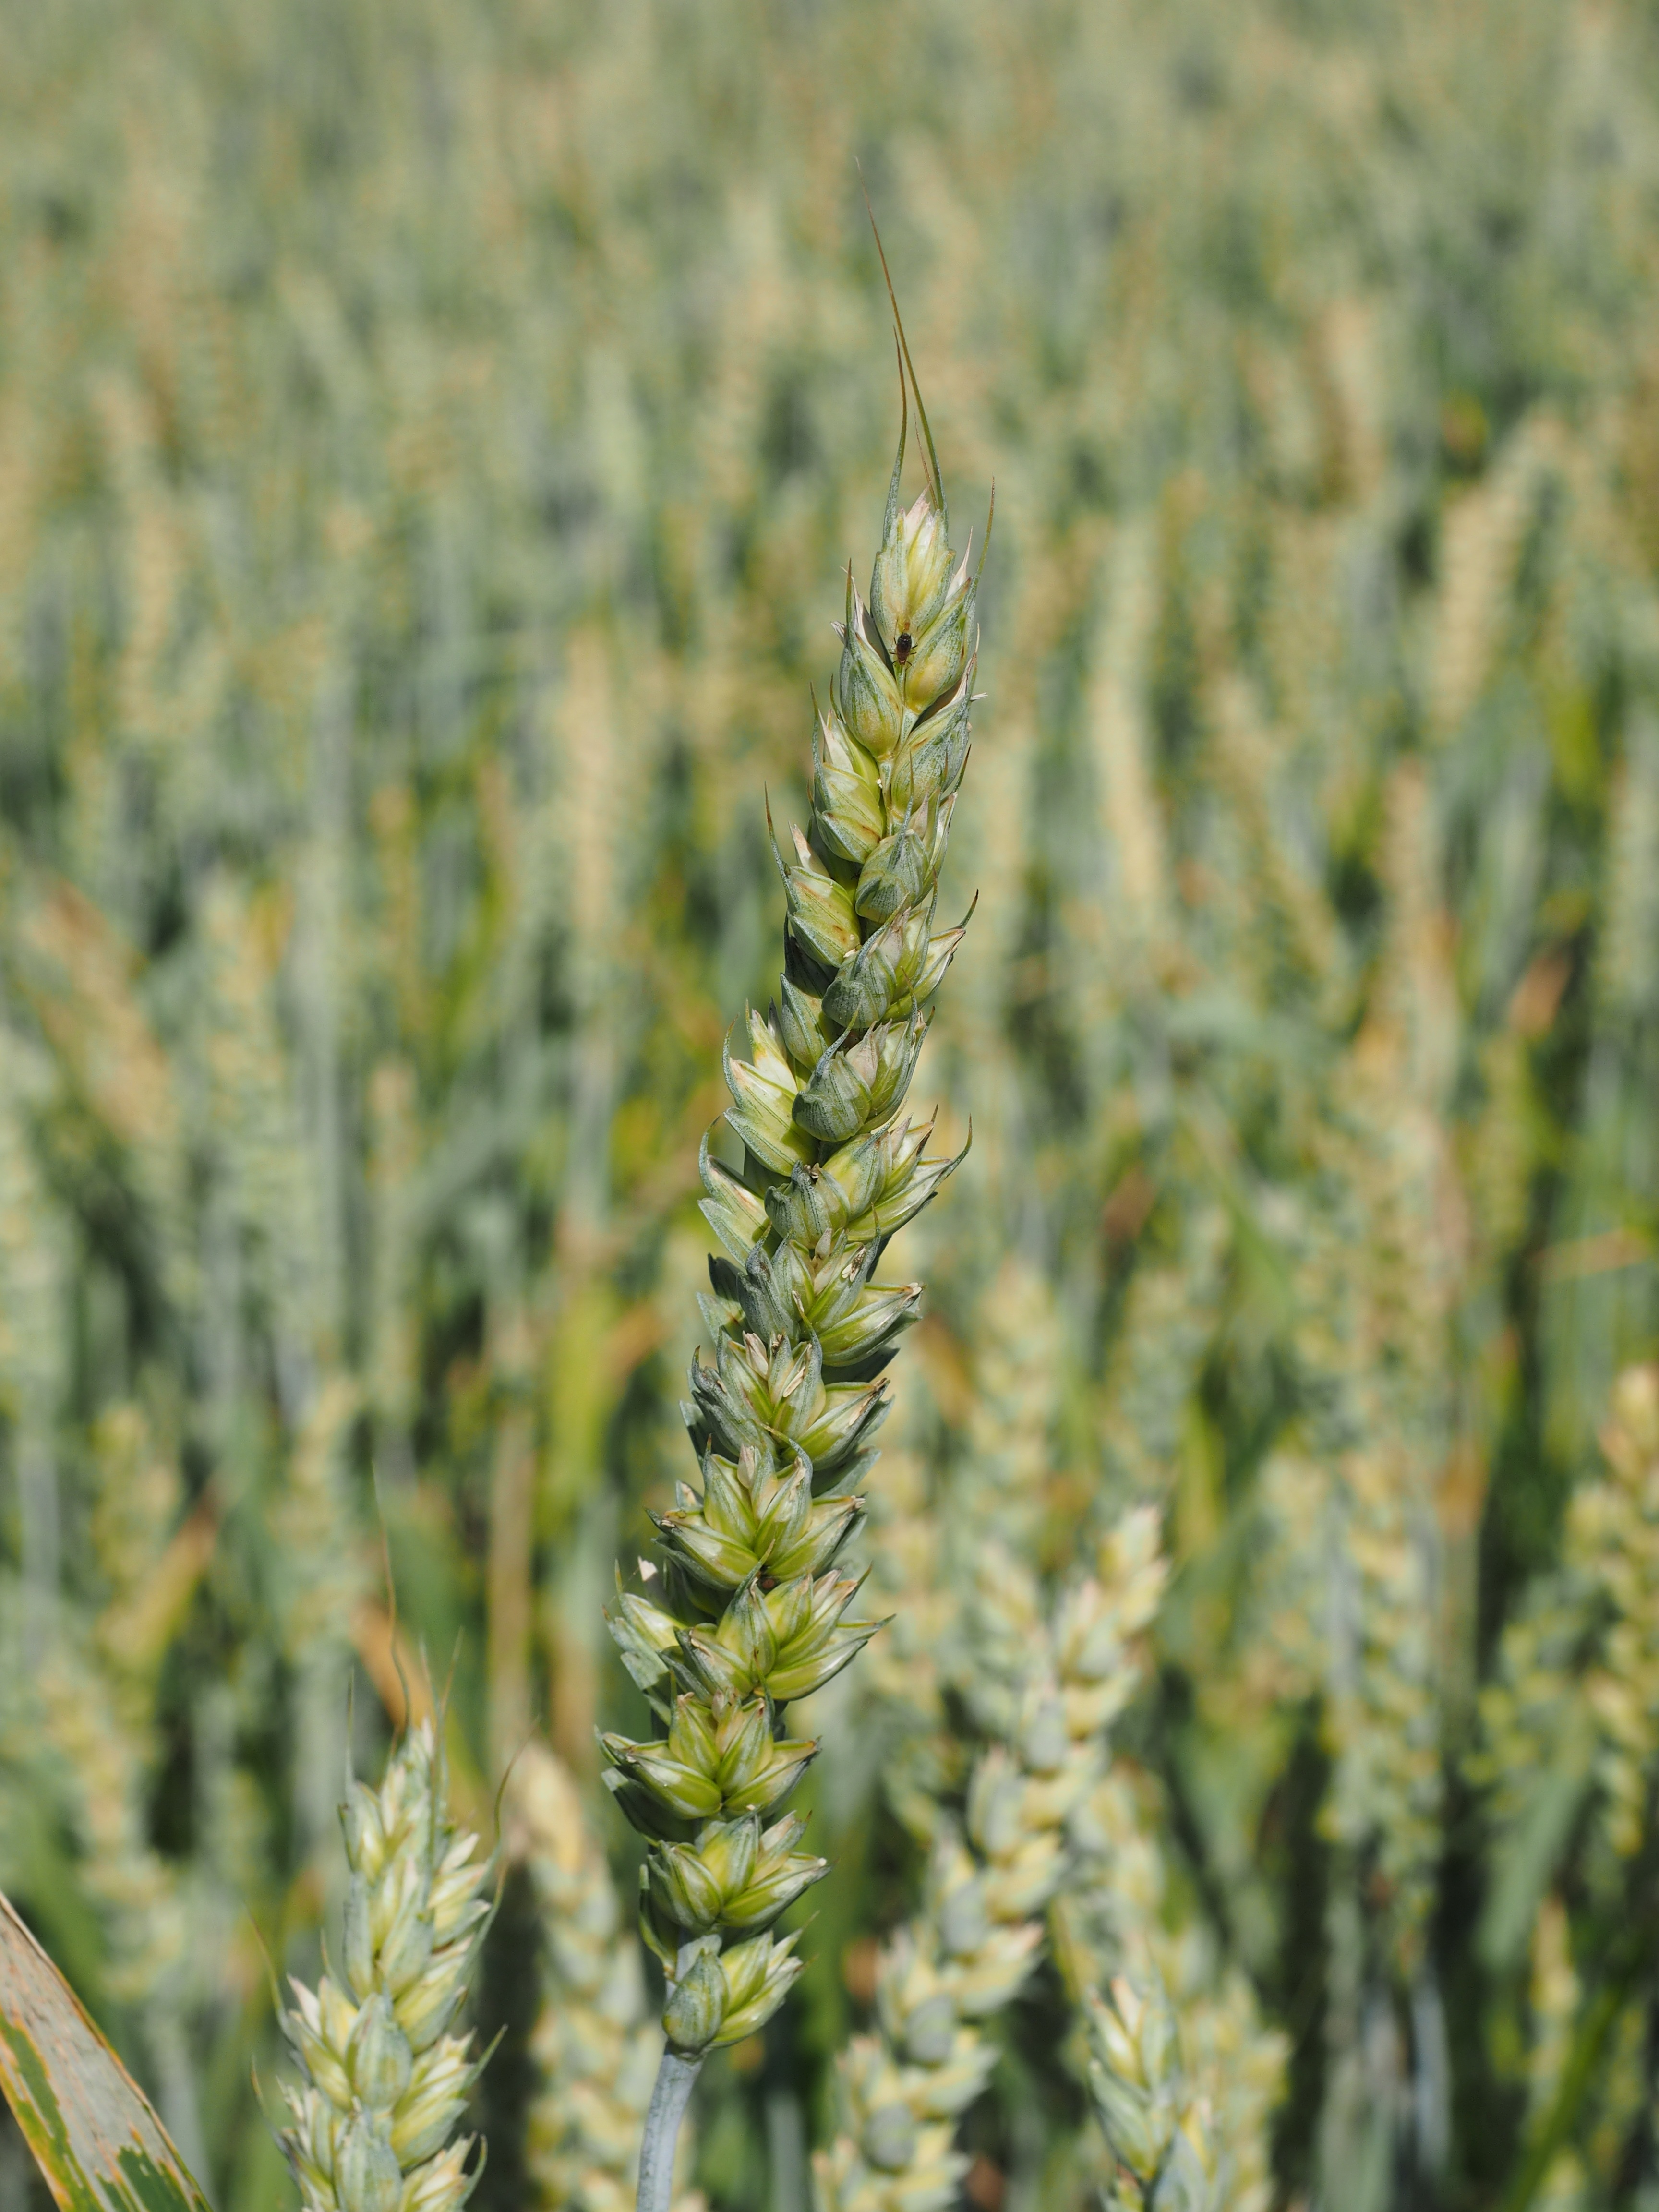
grass, plant, field, wheat, grain, prairie, flower, food, crop, botany, ear, agriculture, flora, cereal, wildflower, wheat field, cornfield, cereals, poaceae, licorice, flowering plant, triticum aestivum, grass family, land plant, phragmites, foxtail lily, awnless, genus triticum l, common wheat, bread wheat, seed wheat